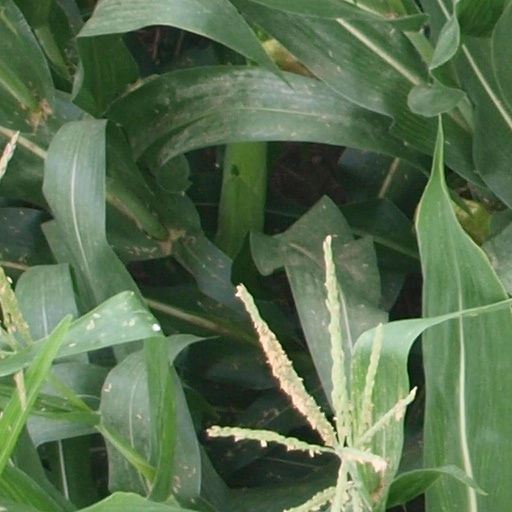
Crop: maize; corn